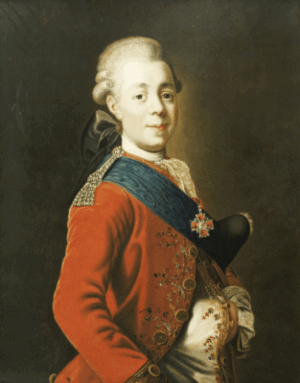
L’ordre de Saint-Alexandre Nevski est une décoration de l’Empire russe décernée de 1725 à 1917. L’ordre est conçu par Pierre Iᵉʳ de Russie comme une distinction militaire. À cette époque, la Russie vivant en paix, l’empereur de toutes les Russies ne prit pas le temps de préparer le décret. L’ordre fut instauré par Catherine Iʳᵉ de Russie le 21 mai 1725 qui en fit une récompense à la fois militaire et civile. Il est chronologiquement le troisième ordre russe après l’ordre de Saint-André et l’ordre de Sainte-Catherine.
Wilhelmine-Louise de Hesse-Darmstadt puis grande-duchesse de Russie sous le nom de Natalia Alexeïevna, née le 25 juin 1755 à Prenzlau et morte le 15 avril 1776 à Saint-Pétersbourg, est une princesse de Hesse-Darmstadt, devenue par son mariage en 1773, grande-duchesse de Russie.
L’ordre impérial de Saint-André Apôtre le premier nommé est un ordre honorifique russe fondé le 30 août 1698 par Pierre le Grand. Premier ordre russe, tant par sa date de création sous le règne de Pierre Iᵉʳ, que par sa place dans la hiérarchie des ordres russes, il a la particularité d'être réservé aux plus importants personnages de l'État, tant civil que militaire. Décerné un peu plus de 1 000 fois entre 1699 et 1917 en dehors des membres de la famille impériale, il a toujours joui d'un très grand prestige, tant en Russie, qu'à l'étranger. Il est aujourd'hui, à la fois un ordre dynastique de la famille impériale des Romanov en exil et le premier ordre de l'actuelle Fédération de Russie.
Paul Iᵉʳ peut désigner :